Chiran Peace Museum for Kamikaze Pilots

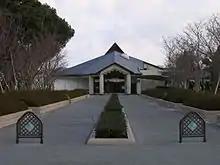
Chiran Peace Museum for Kamikaze Pilots

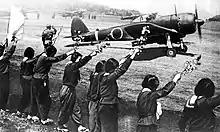
Chiran school girls wave farewell to a departing pilot with branches of cherry blossoms.

The airbase at Chiran, Minamikyūshū, on the Satsuma Peninsula of Kagoshima, Japan, served as the departure point for hundreds of Special Attack or kamikaze sorties launched in the final months of World War II. A peace museum dedicated to the pilots, the , now marks the site.